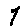
Label: 7